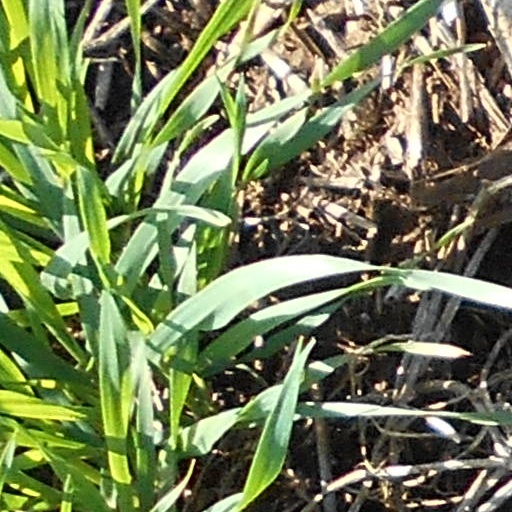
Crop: wheat